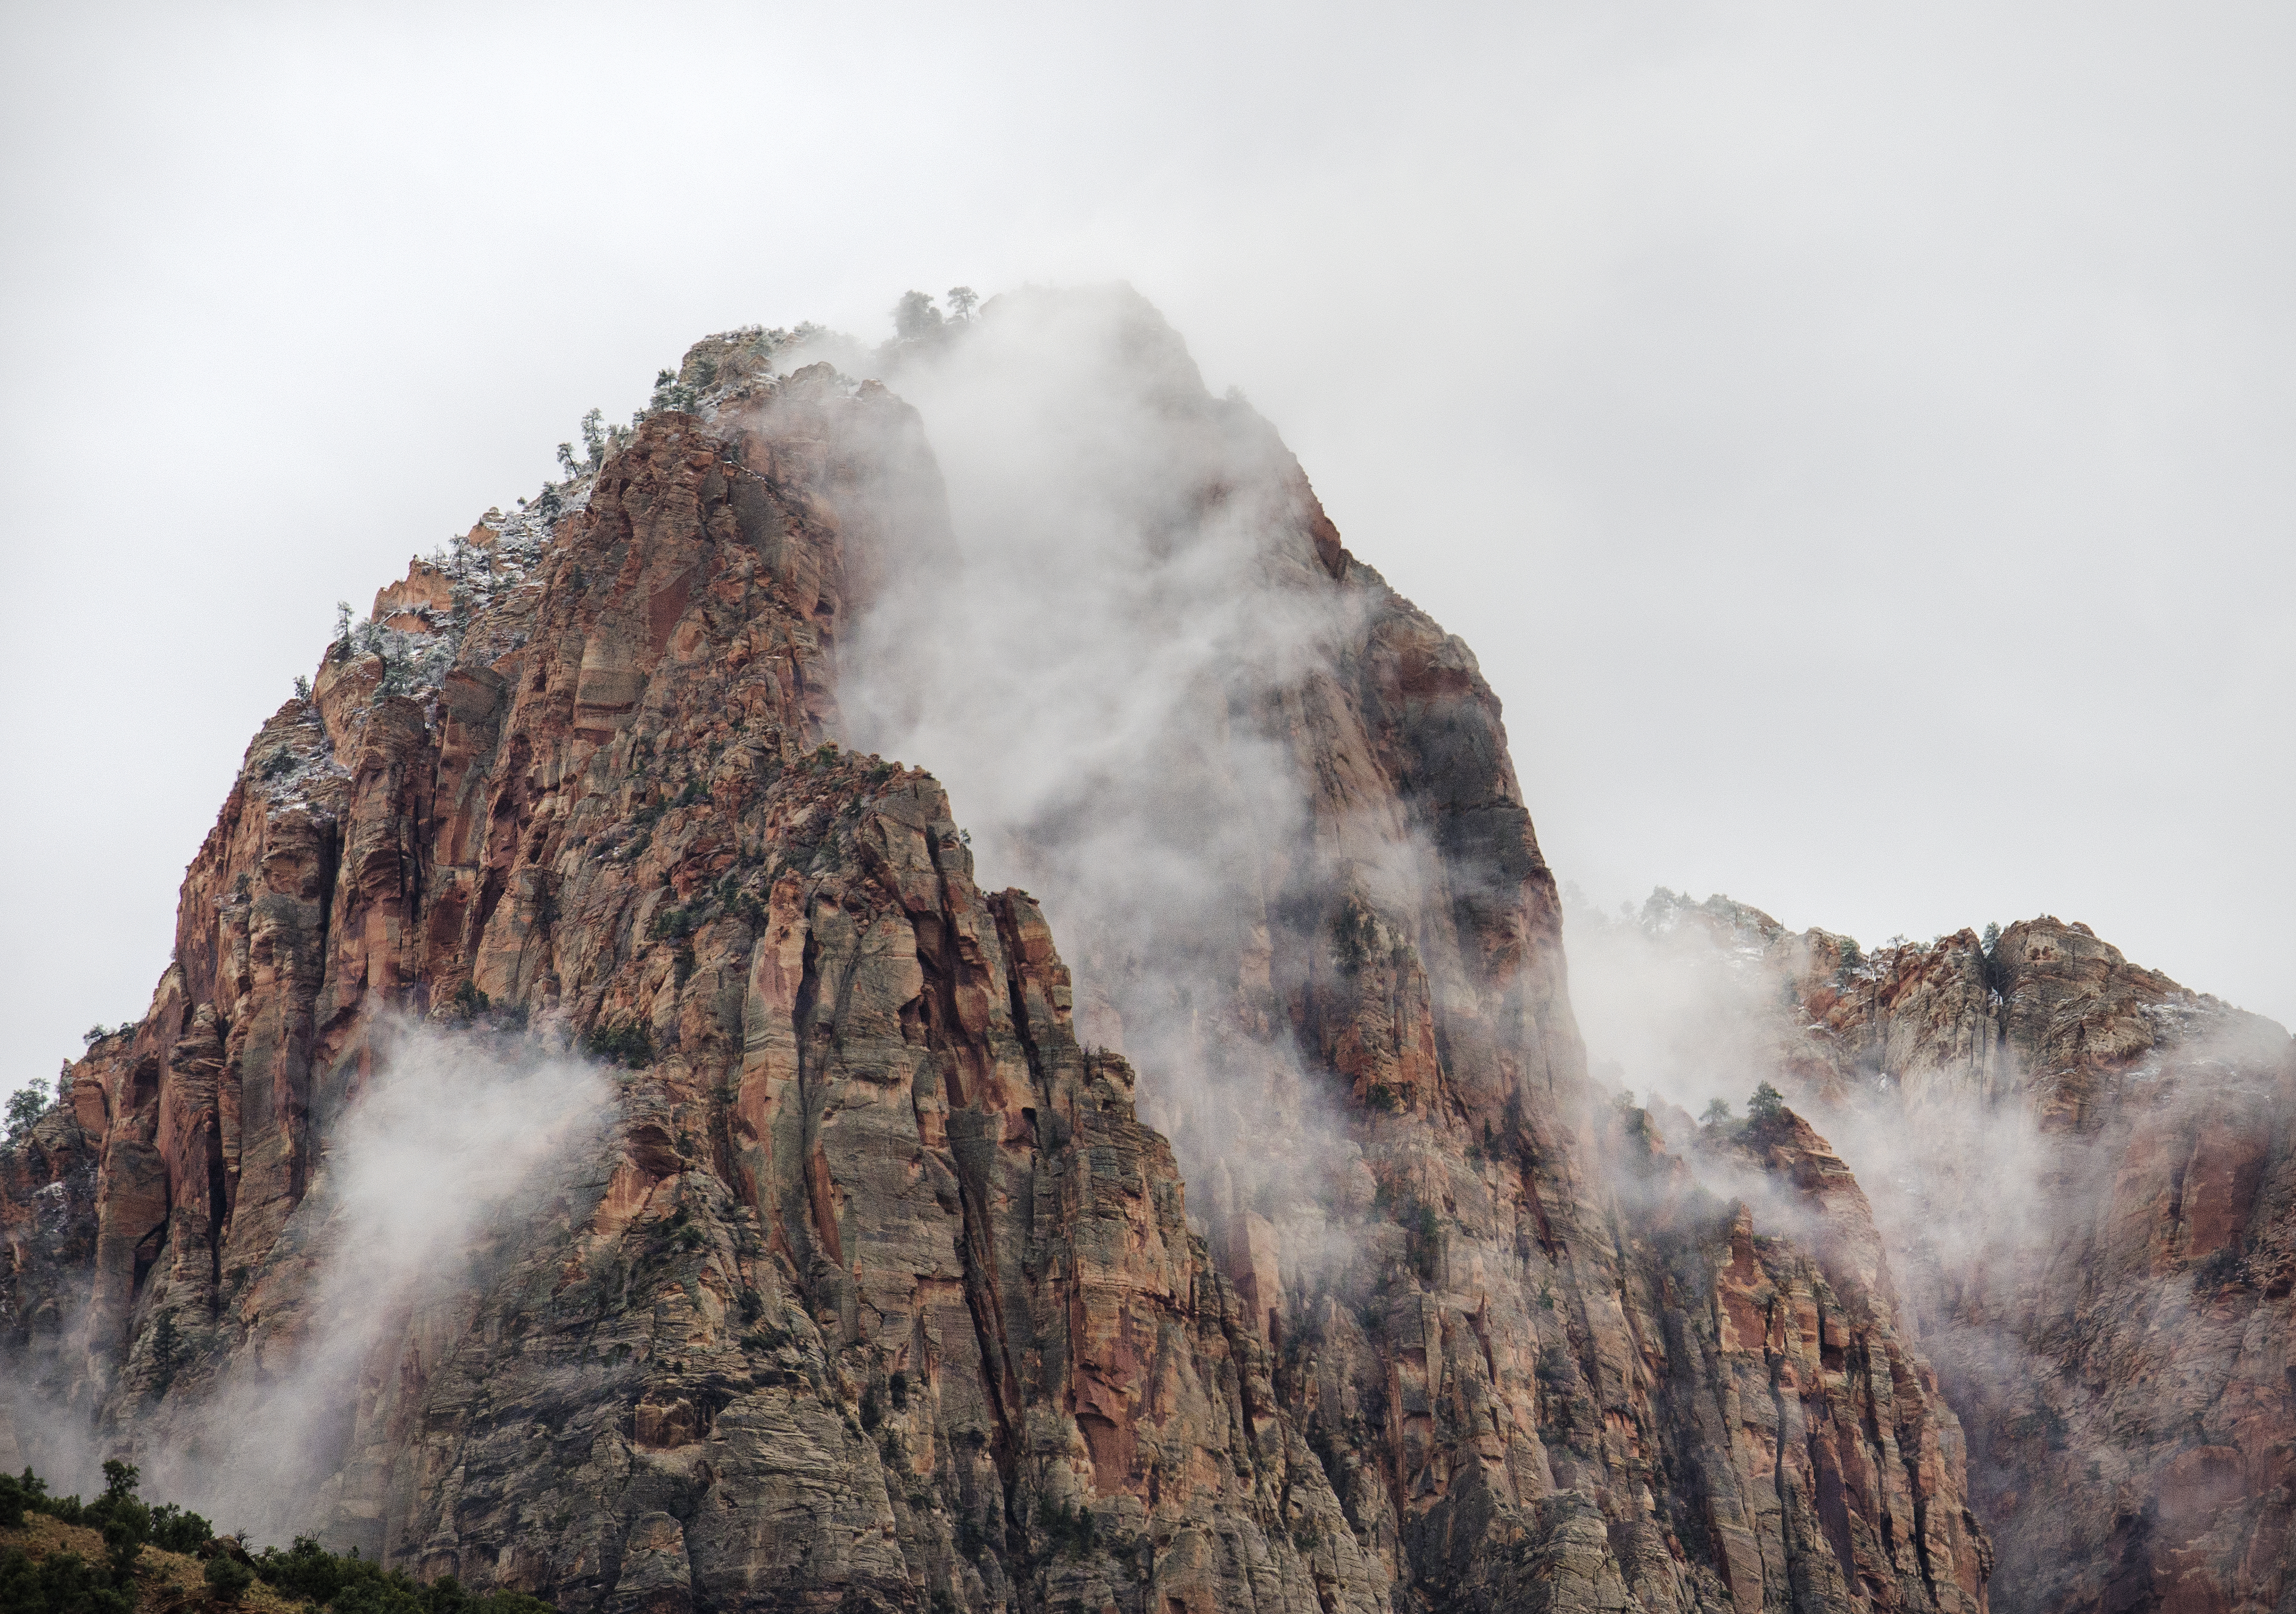
rock, mountain, snow, winter, fog, mountain range, weather, season, summit, geology, nikond7000, landform, vermilioncliffs, geographical feature, atmospheric phenomenon, mountainous landforms, geological phenomenon